Keegan Brown

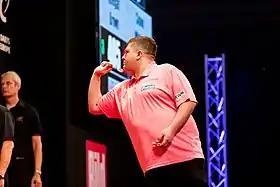
Brown during the 2019 European Darts Matchplay

Brown lost 4–3 to James Wade in the third round of the 2019 PDC World Darts Championship despite leading 3–1 in sets.